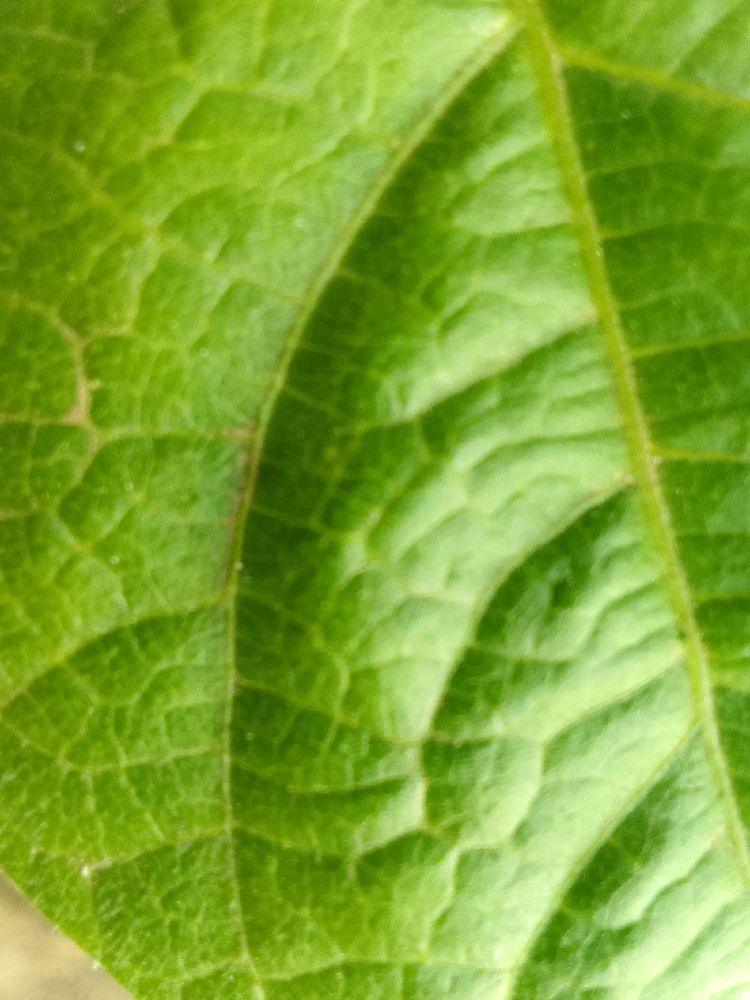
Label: healthy